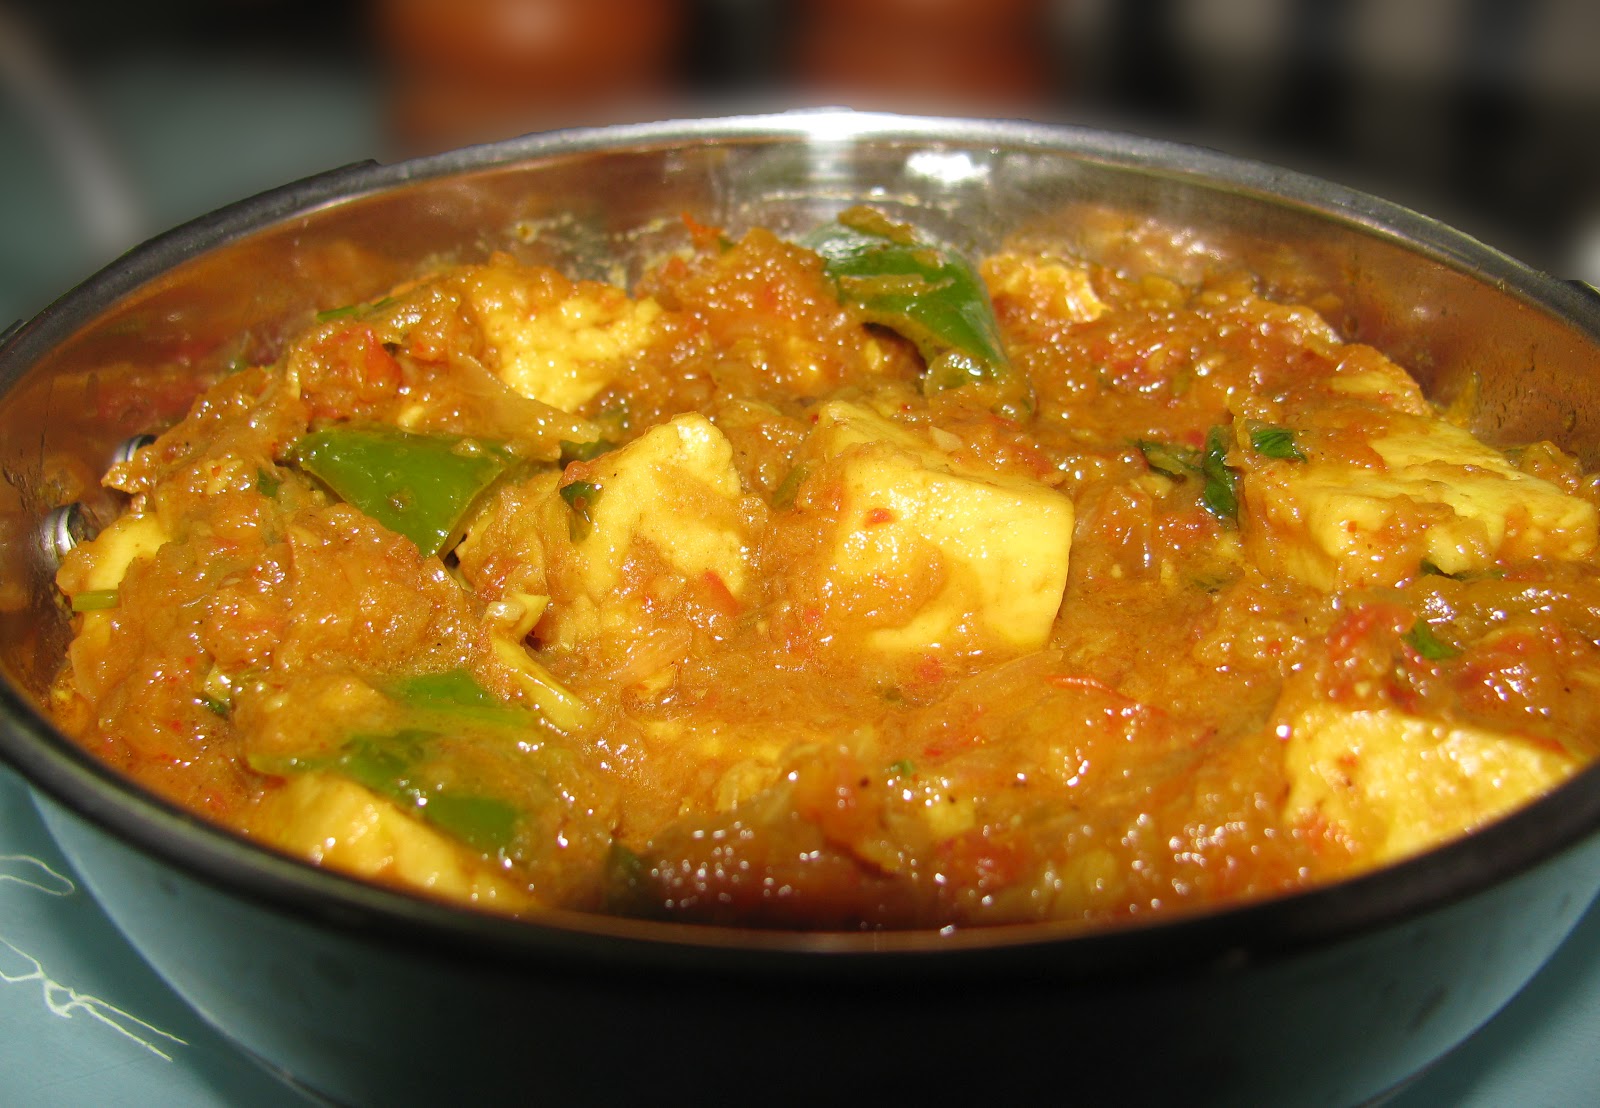
Dish: kadai_paneer